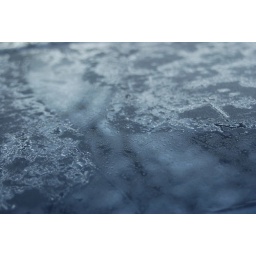
This image of a crabapple tree in late autumn shot in the reflection of my blue Silverado. Forward focus to the ice.